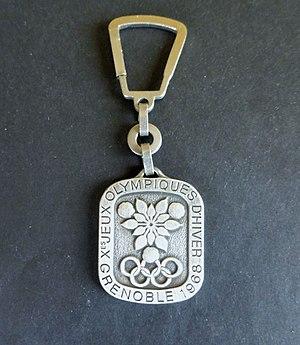
Porte-clé Jeux Olympiques d'hiver 1968.
Les Jeux olympiques d'hiver de 1968, officiellement connus comme les Xᵉˢ Jeux olympiques d'hiver, ont lieu à Grenoble — et d'autres sites du département français de l’Isère — du 6 au 18 février 1968. La ville candidate, Grenoble, obtient les Jeux dès sa première tentative, en s'imposant face à Calgary, Lahti, Sapporo, Oslo et Lake Placid. Elle est la deuxième ville française à accueillir les Jeux olympiques d'hiver après Chamonix en 1924. L’ensemble des sites de compétition se situent dans le département de l'Isère, à Grenoble pour les épreuves de patinage artistique, de hockey sur glace et de patinage de vitesse, ainsi que dans les stations de sports d'hiver qui entourent la ville pour les autres épreuves.